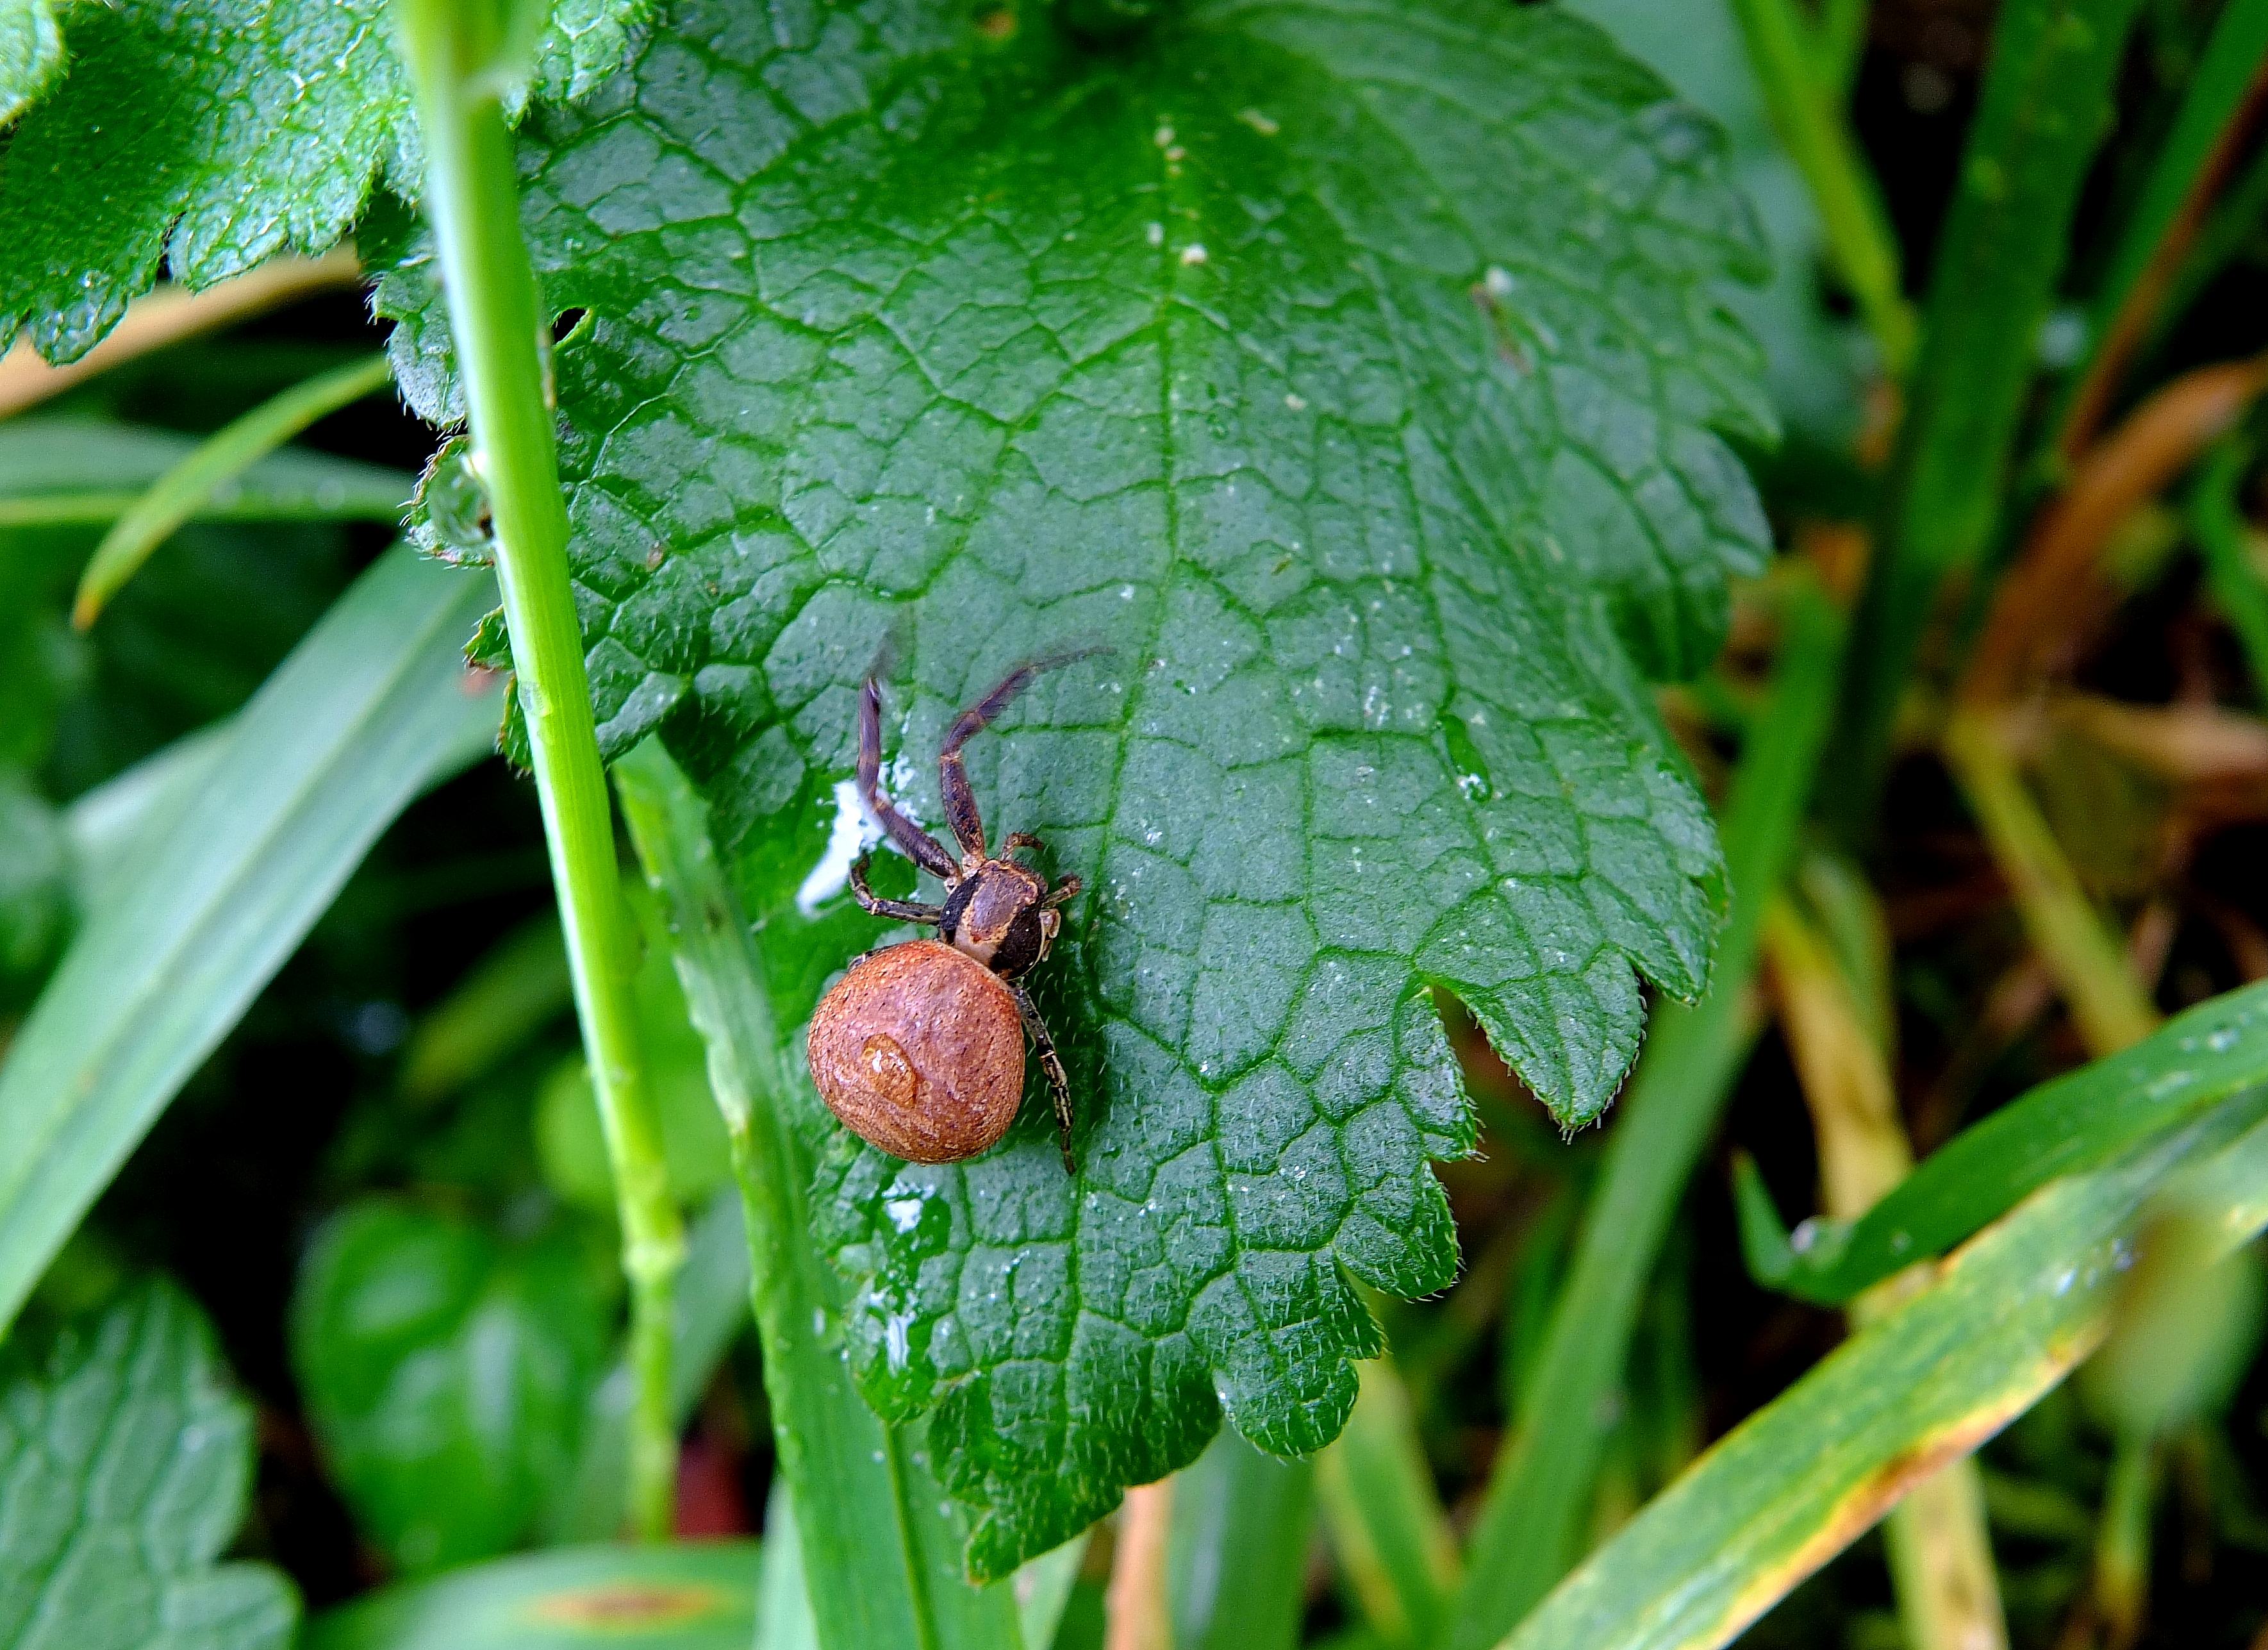
nature, plant, leaf, flower, green, produce, insect, macro, botany, flora, fauna, invertebrate, animals, naturaleza, ggl1, gaby1, xovesphoto, animales, gphoto, fujifilmxs1, macro photography, leaf beetle